Churnet Valley Railway

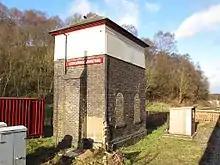
The signal box at Leekbrook Junction in 2011

This single platform at Kingsley & Froghall station was supplemented by the restoration of the second platform in 2008 using grant money. The wooden waiting shelter was re-built to the original 1849 design and incorporated the original brick foundations. A new foot crossing at the south of the platform (there never was a footbridge) replaced a previous foot crossing at the north end. The restoration project jointly won "The National Express East Coast Volunteers Award" at the National Railway Heritage Awards 2008.